Ōboke Station

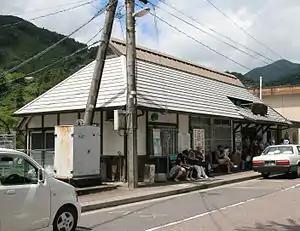
Ōboke Station in 2008

is a passenger railway station located in the city of Miyoshi, Tokushima Prefecture, Japan. It is operated by JR Shikoku and has the station number "D27".